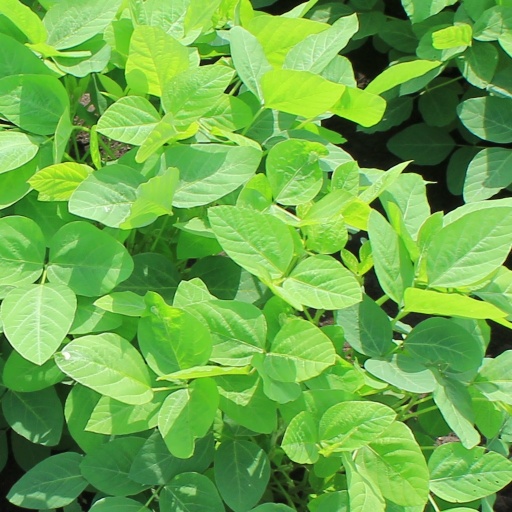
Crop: soybean